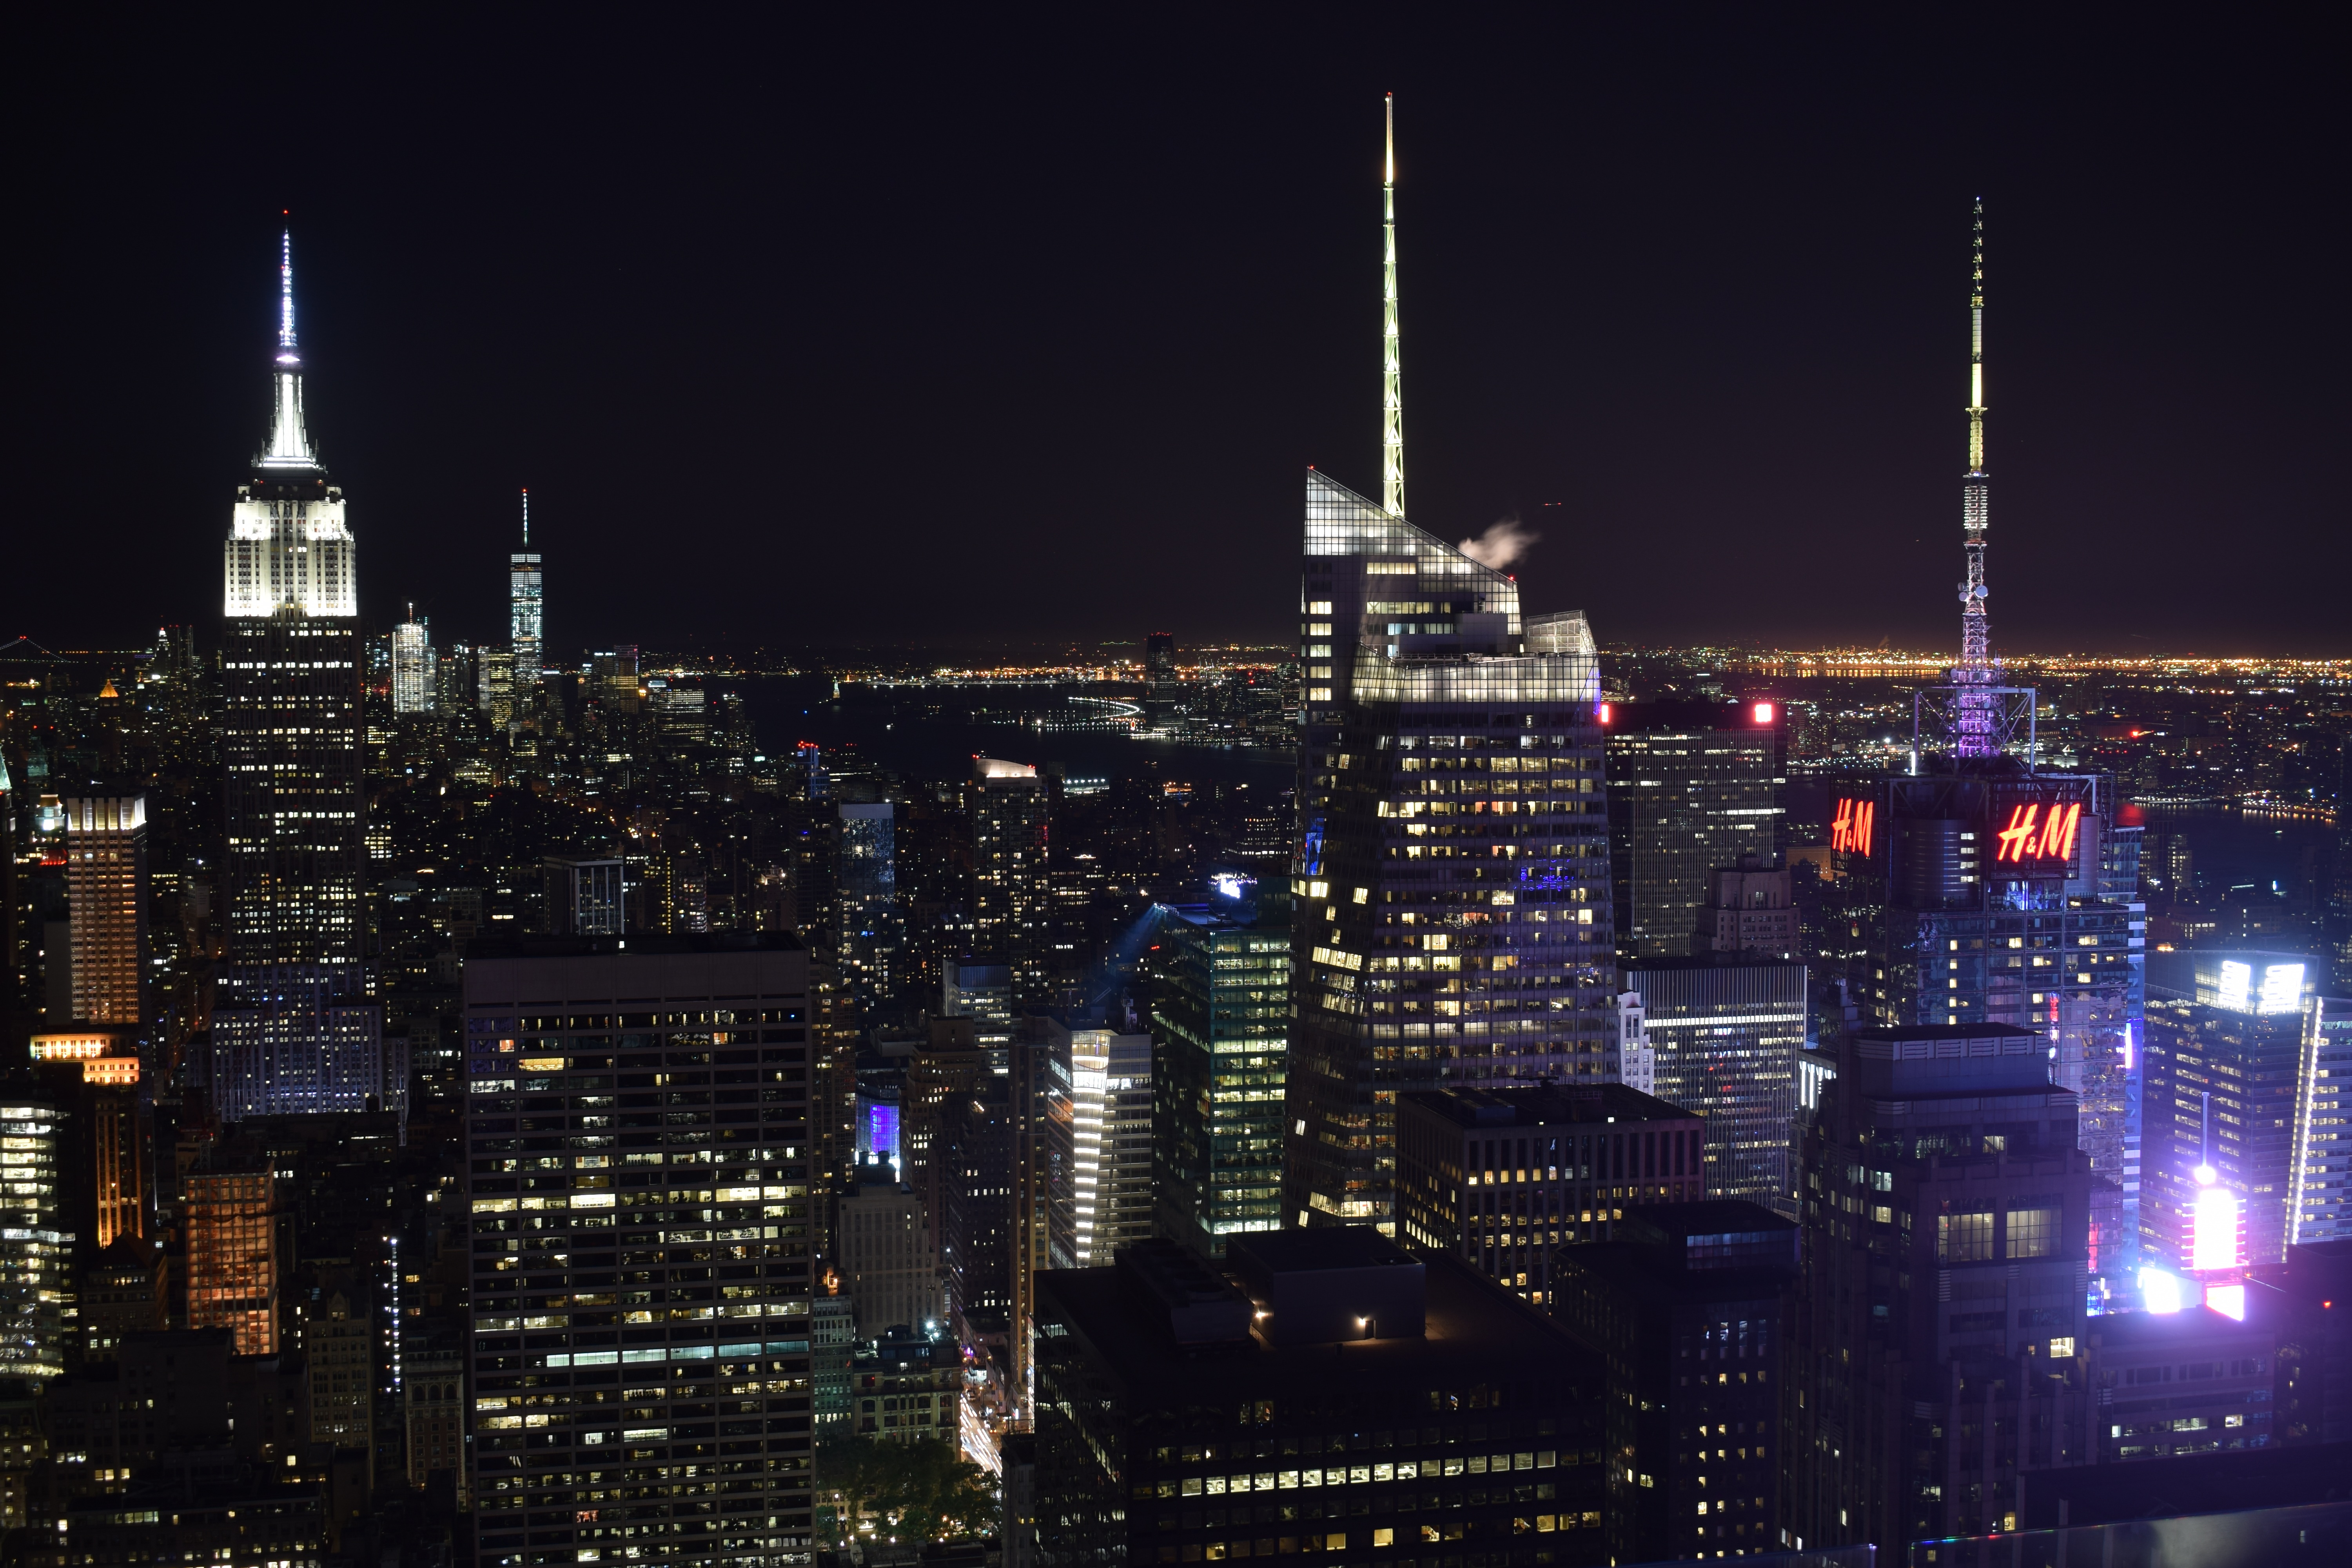
skyline, night, city, skyscraper, cityscape, downtown, dusk, evening, reflection, tower, landmark, newyork, metropolis, night photograph, urban area, geographical feature, human settlement, atmosphere of earth, metropolitan area